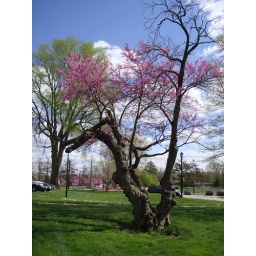
a blooming pink tree by my parking lot at work